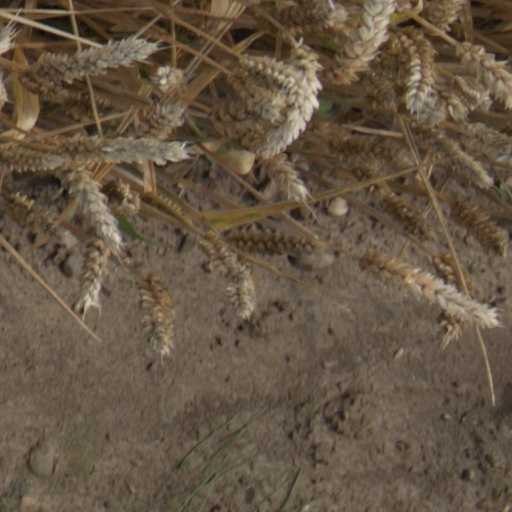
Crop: wheat